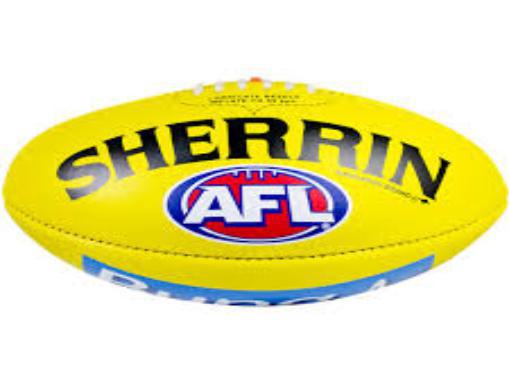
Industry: Sports